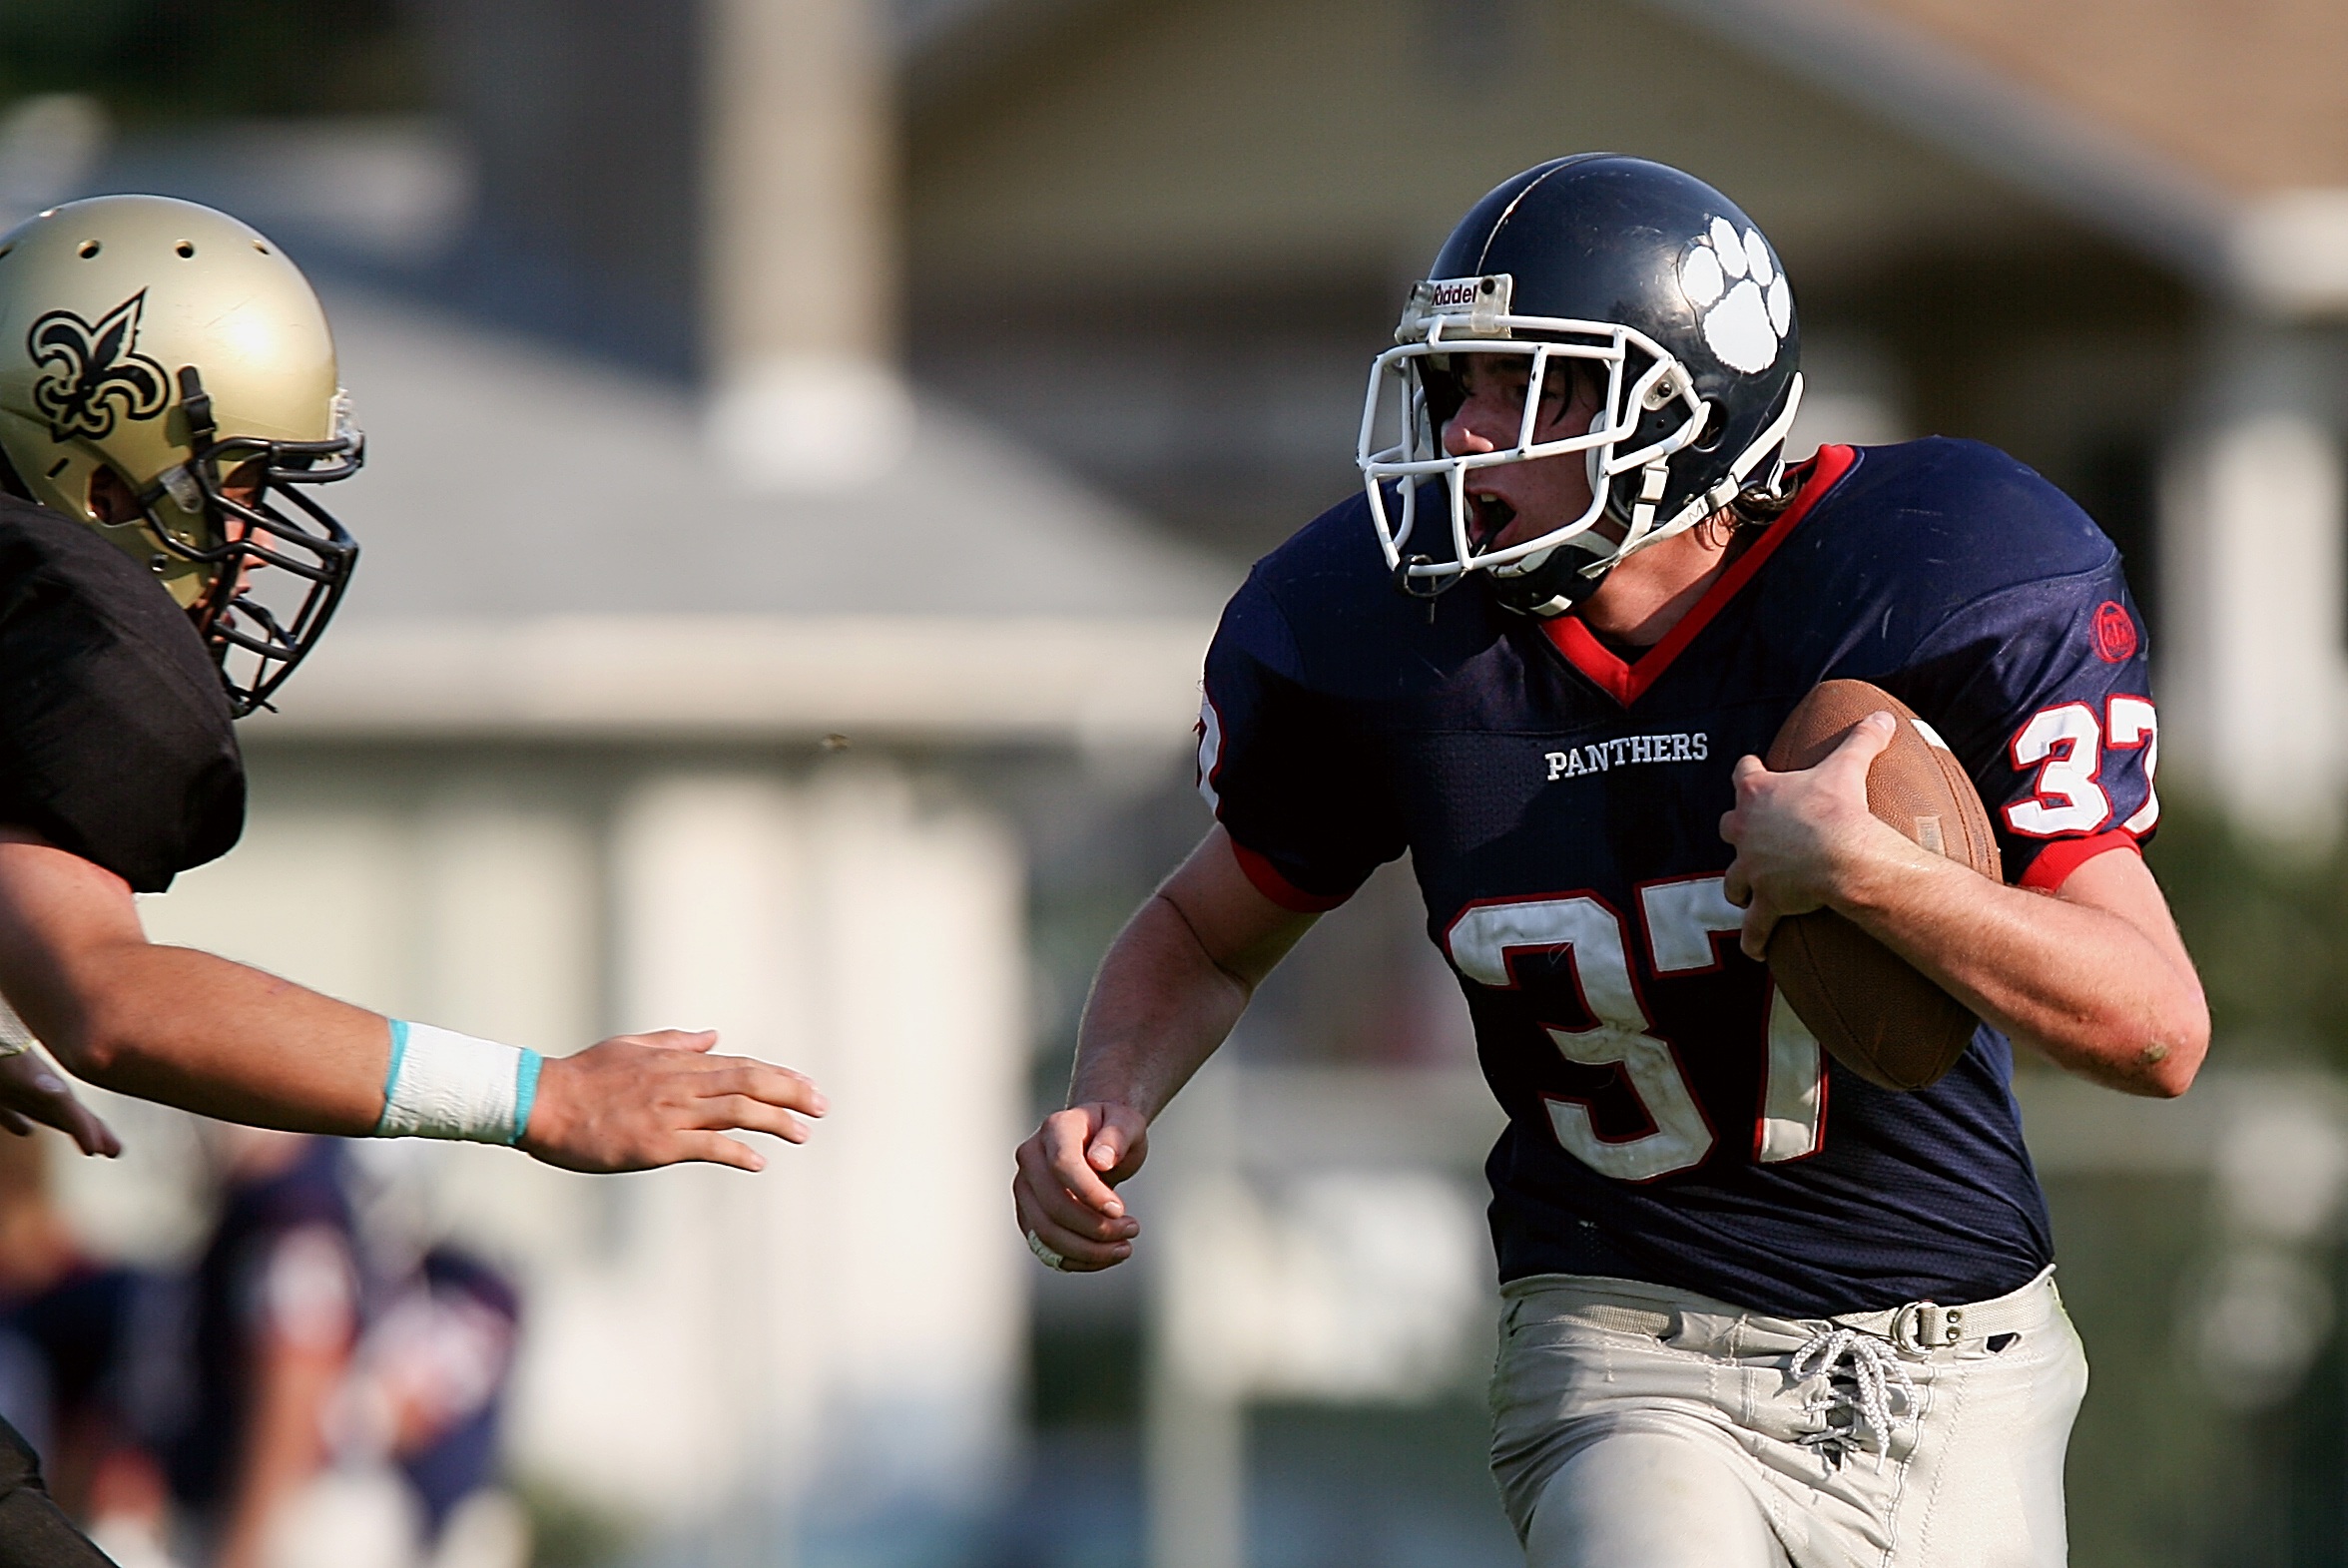
sport, game, running, male, athletic, soccer, football, headgear, player, competition, american football, sports, back, helmet, canada, canadian, ball, uniform, championship, athlete, defender, touchdown, tackle, football player, american football player, offense, ball carrier, gridiron, running back, halfback, canadian football, football equipment and supplies, gridiron football, protective equipment in gridiron football